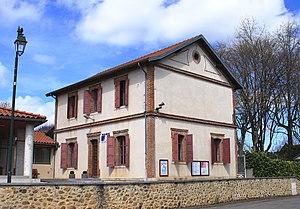
Mairie de Clarens (Hautes-Pyrénées)
Clarens est une commune française située dans le département des Hautes-Pyrénées, en région Occitanie.